Ferry Bridge, Dorset

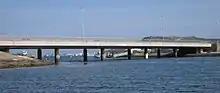
The bridge at Ferry Bridge.

Before 1839 there was no road connection between Portland and mainland England. Instead, a small ferry was used to make the treacherous crossing over Smallmouth Passage. During the Great Storm of 1824, a storm breached Chesil Beach, and caused the ferry passage to become even more dangerous than before. Since the 18th-century, petitions had called for the construction of a bridge, and the 1824 storm led to further demand.